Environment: lab
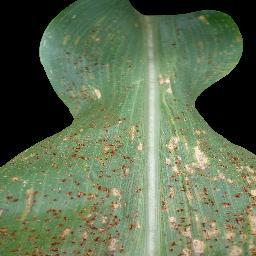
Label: common_rust